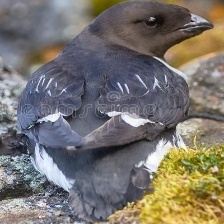
Species: LITTLE AUK
Scientific name: ALLE ALLE